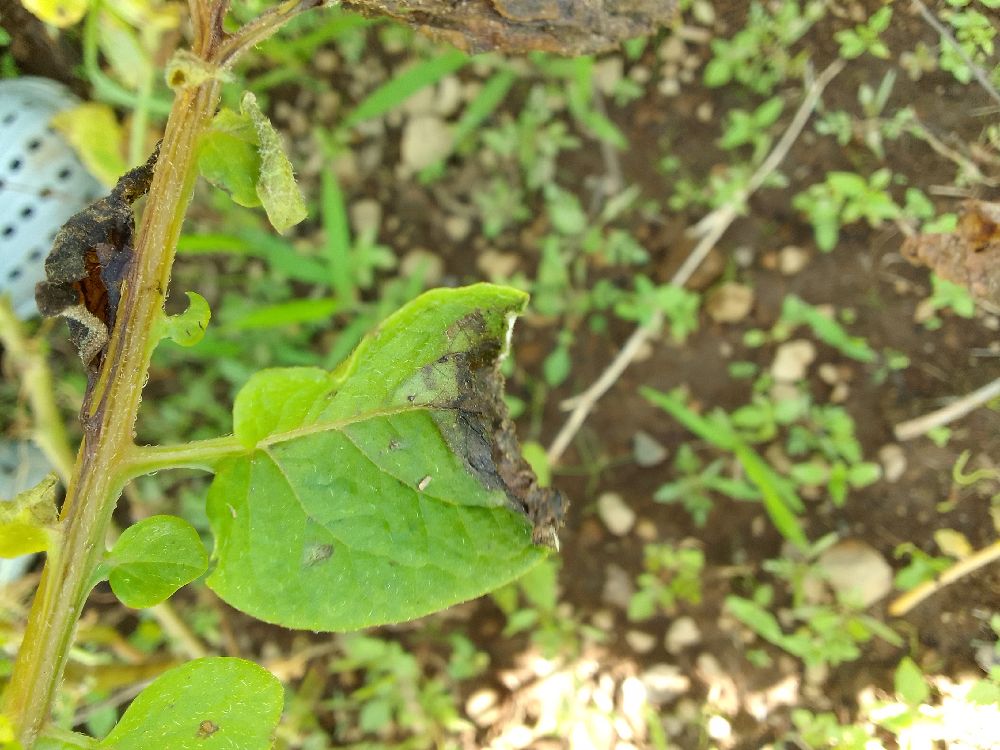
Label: Late blight